Beqa

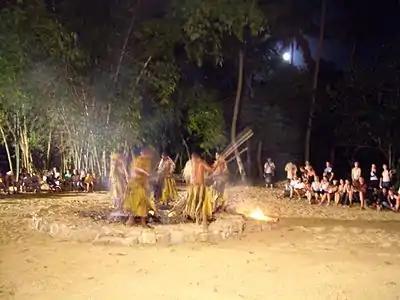
Vilavilairevo - Traditional Beqa Firewalking

The "Fiji Times" reported on 25 February 2006 that over 3000 inhabitants of six villages and five resorts were exploring ways to find a reliable source of electricity for Beqa. Wind and solar power were being considered, as was a cable across Beqa Strait from the mainland.